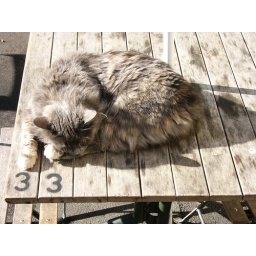
sleeping cat in chch